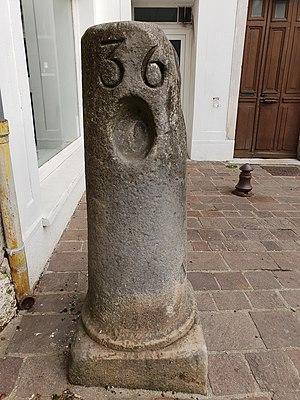
Borne d'Ancien Régime de Moret-sur-Loing. Elle indique les 36 demi-lieues qui séparent Moret de Paris, soit environ 70 kilomètres. Elle était initialement gravée d'une fleur de lys qui a été martelée à la Révolution.
Une borne routière est un élément signalétique placé régulièrement en bordure de route et destiné à identifier la route concernée et à y indiquer les distances, le plus souvent vers les localités voisines.
La signalisation routière en France désigne l’ensemble des signaux conventionnels implantés sur le domaine routier français et destinés à assurer la sécurité des usagers de la route, soit en les informant des dangers et des prescriptions relatifs à la circulation ainsi que des éléments utiles à la prise de décisions, soit en leur indiquant les repères et équipements utiles à leurs déplacements sur le territoire national.
Au XVIIIᵉ siècle, la route royale est une route modernisée et entretenue aux frais de l'État, pour répondre aux nouveaux besoins de l'économie en matière de transport. Ce réseau de routes connaît une évolution importante, car il s'agit souvent de la première transformation véritable depuis l'époque romaine, avec des routes ou des tracés entièrement nouveaux. Les routes royales permettent ainsi de remodeler le réseau existant délabré avec la rénovation ou la construction de plusieurs milliers de kilomètres.
La lieue est une unité de longueur, de définition très variable, anciennement utilisée en Europe et en Amérique. La seule unité encore en cours, la lieue marine valant trois milles marins, reste peu utilisée.